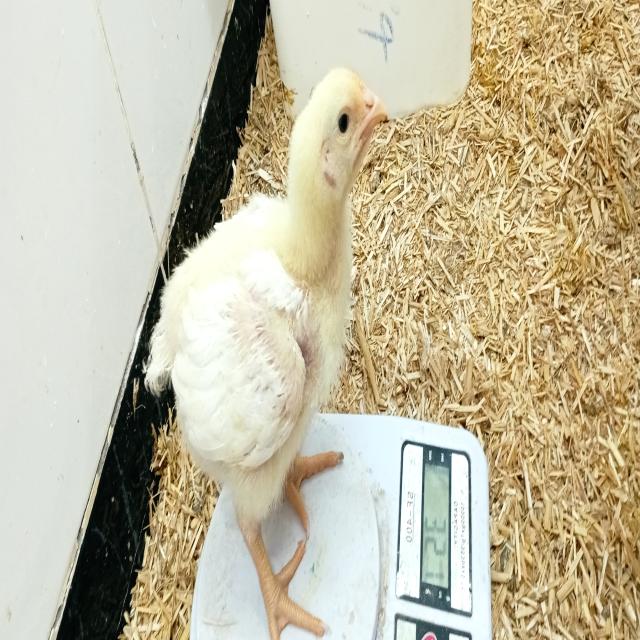
Weight: 350 g